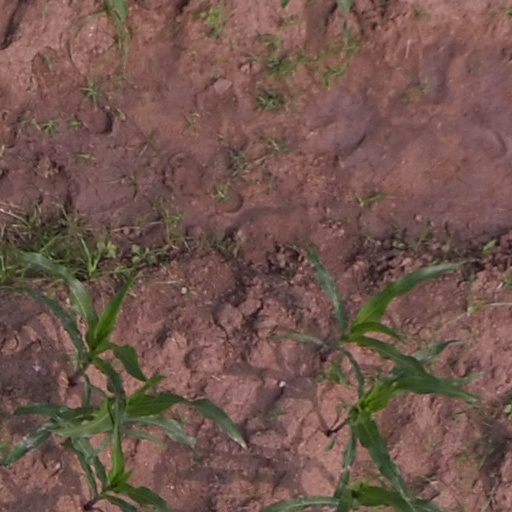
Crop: maize; corn